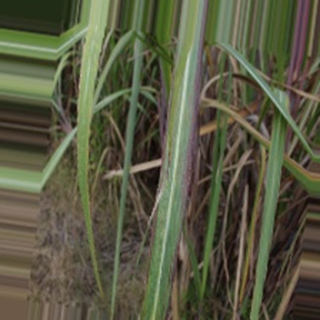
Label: sugarcane_bacterial_blight